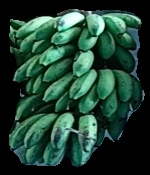
Variety: rasbale
Grade: grade2